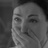
Emotion: sad